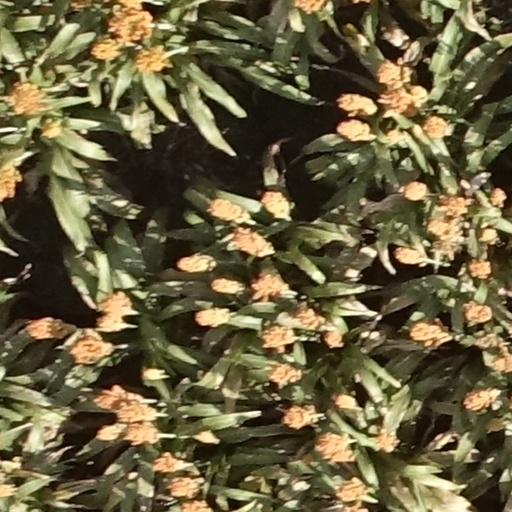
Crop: sorghum